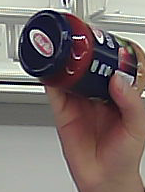
Product: barilla_pomodoro